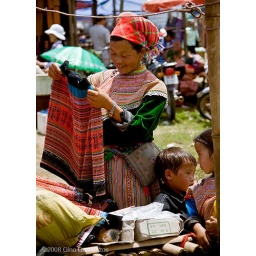
flower hmongs in bac ha market day in sapa